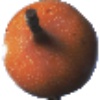
Label: Granadilla 1